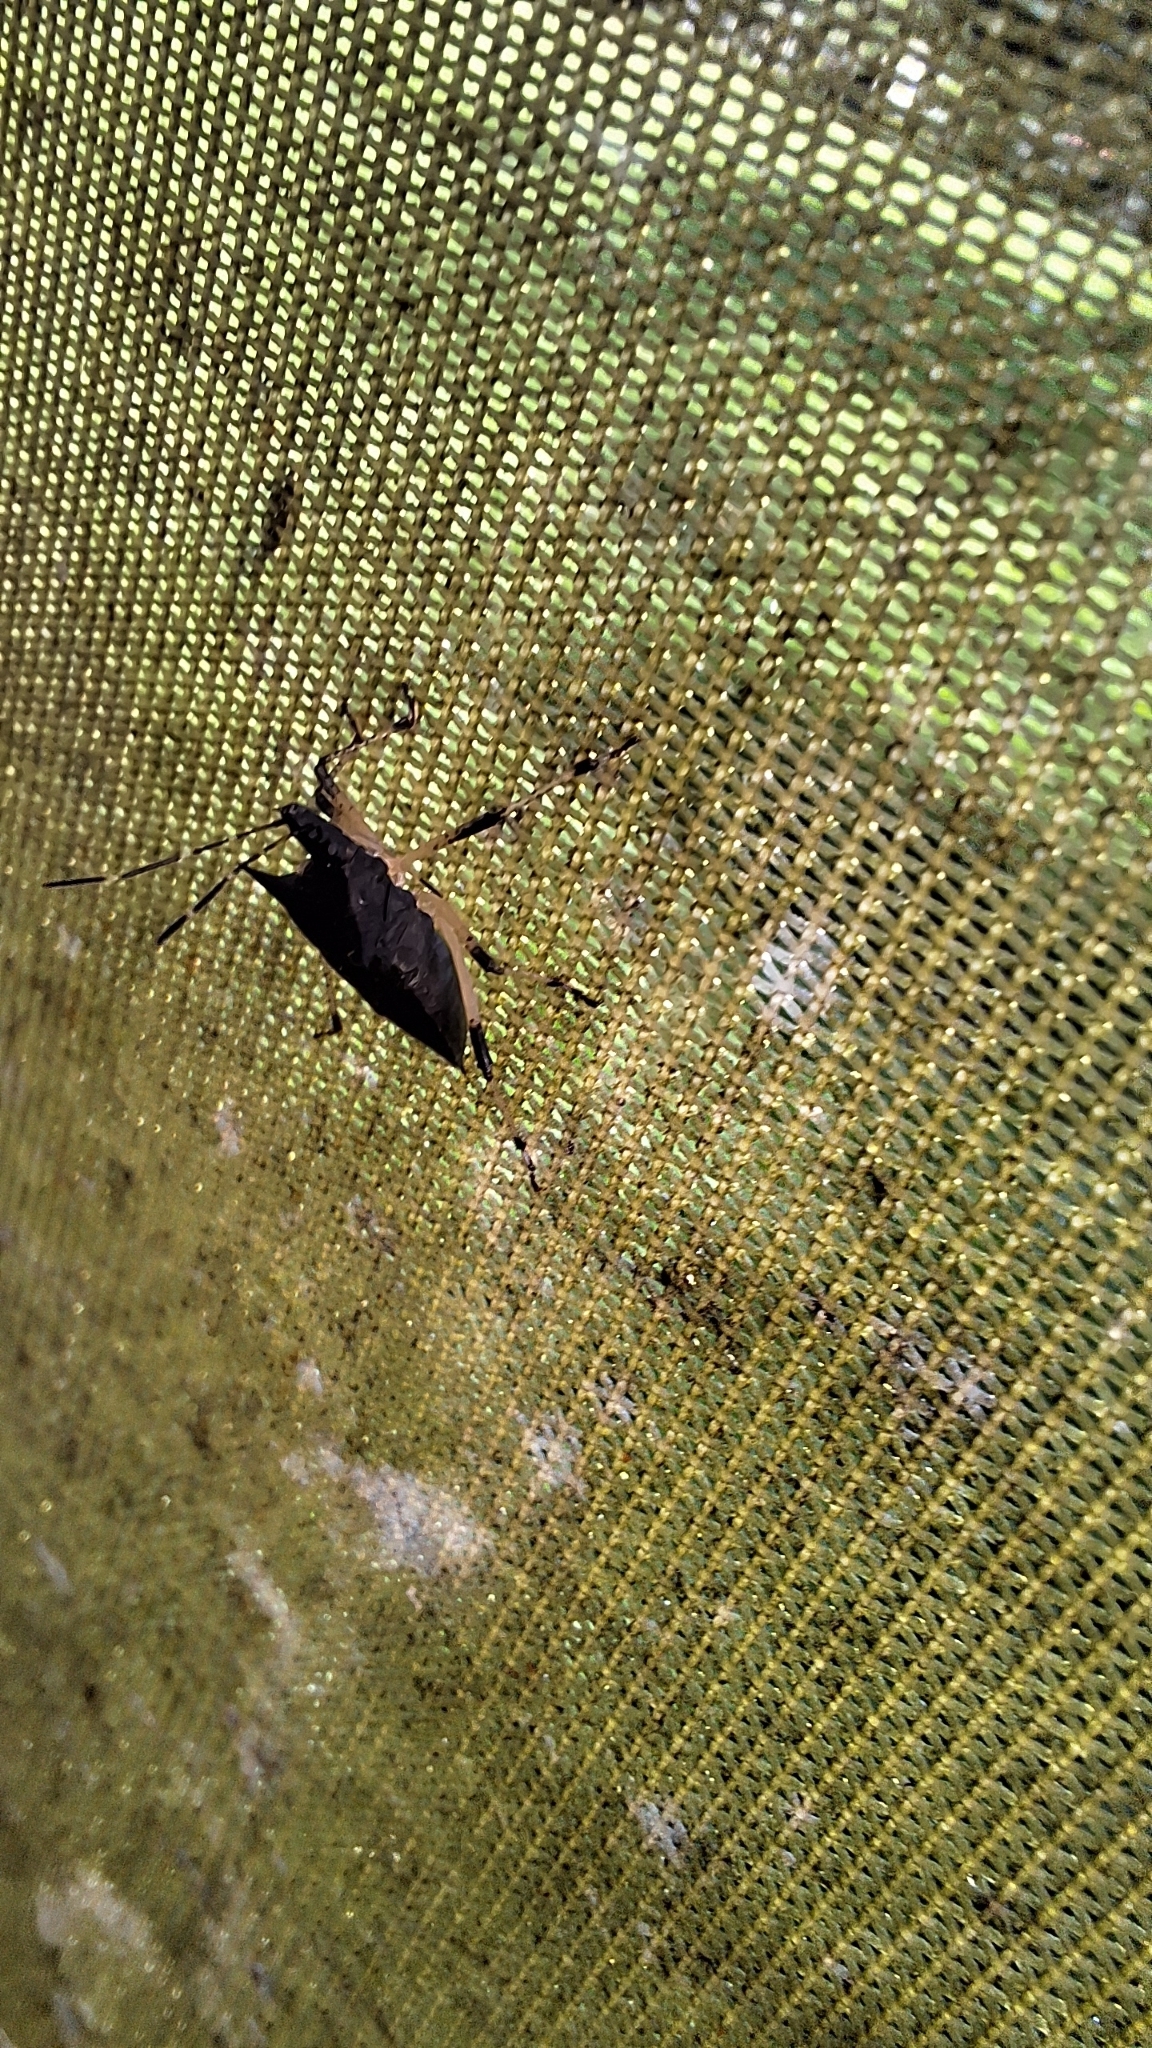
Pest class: stink_bug